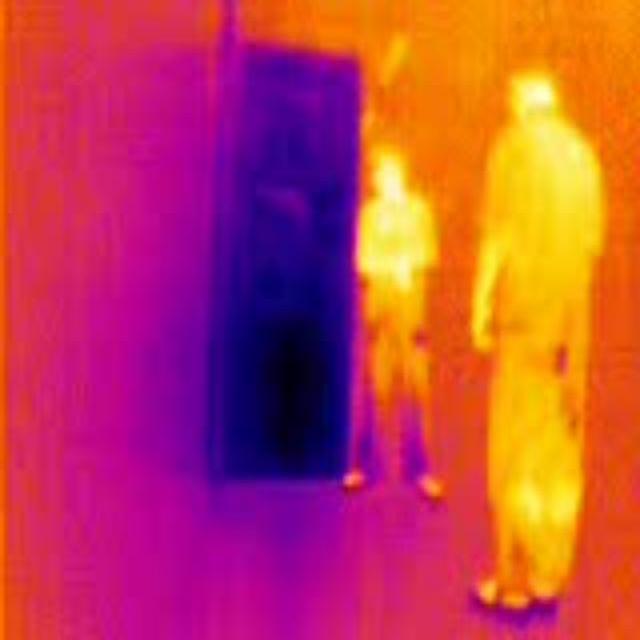
Detected objects:
label: person
label: person